Sissi (film)

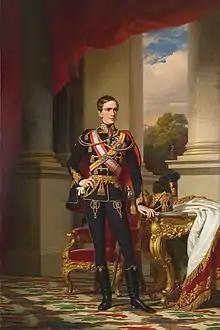
The young emperor Franz Joseph in Hungarian uniform (1853, by Miklós Barabás)

Sissi spends her time fishing in the forest where by chance she meets Franz Josef. The emperor is unaware that the girl is his cousin Sissi. He takes a liking to her and invites her for an afternoon hunting trip in the Alps. They meet as arranged in the mountains where they talk and become acquainted. Sissi falls in love with him but does not reveal her true identity. During their trip, Sissi learns of the planned marriage between Franz Joseph with her sister. The Emperor remarks that he envies the man who will marry Sissi and confesses that he feels no connection to Néné. Upon hearing his indirect declaration of love, Sissi becomes distraught due to her loyalty to Néné. She runs away from Franz Joseph without any explanation.